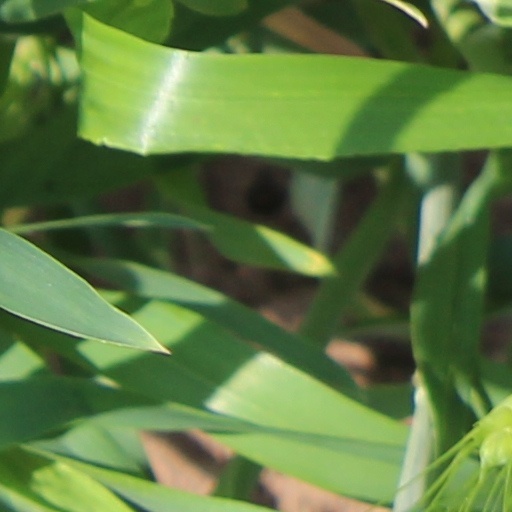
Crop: wheat